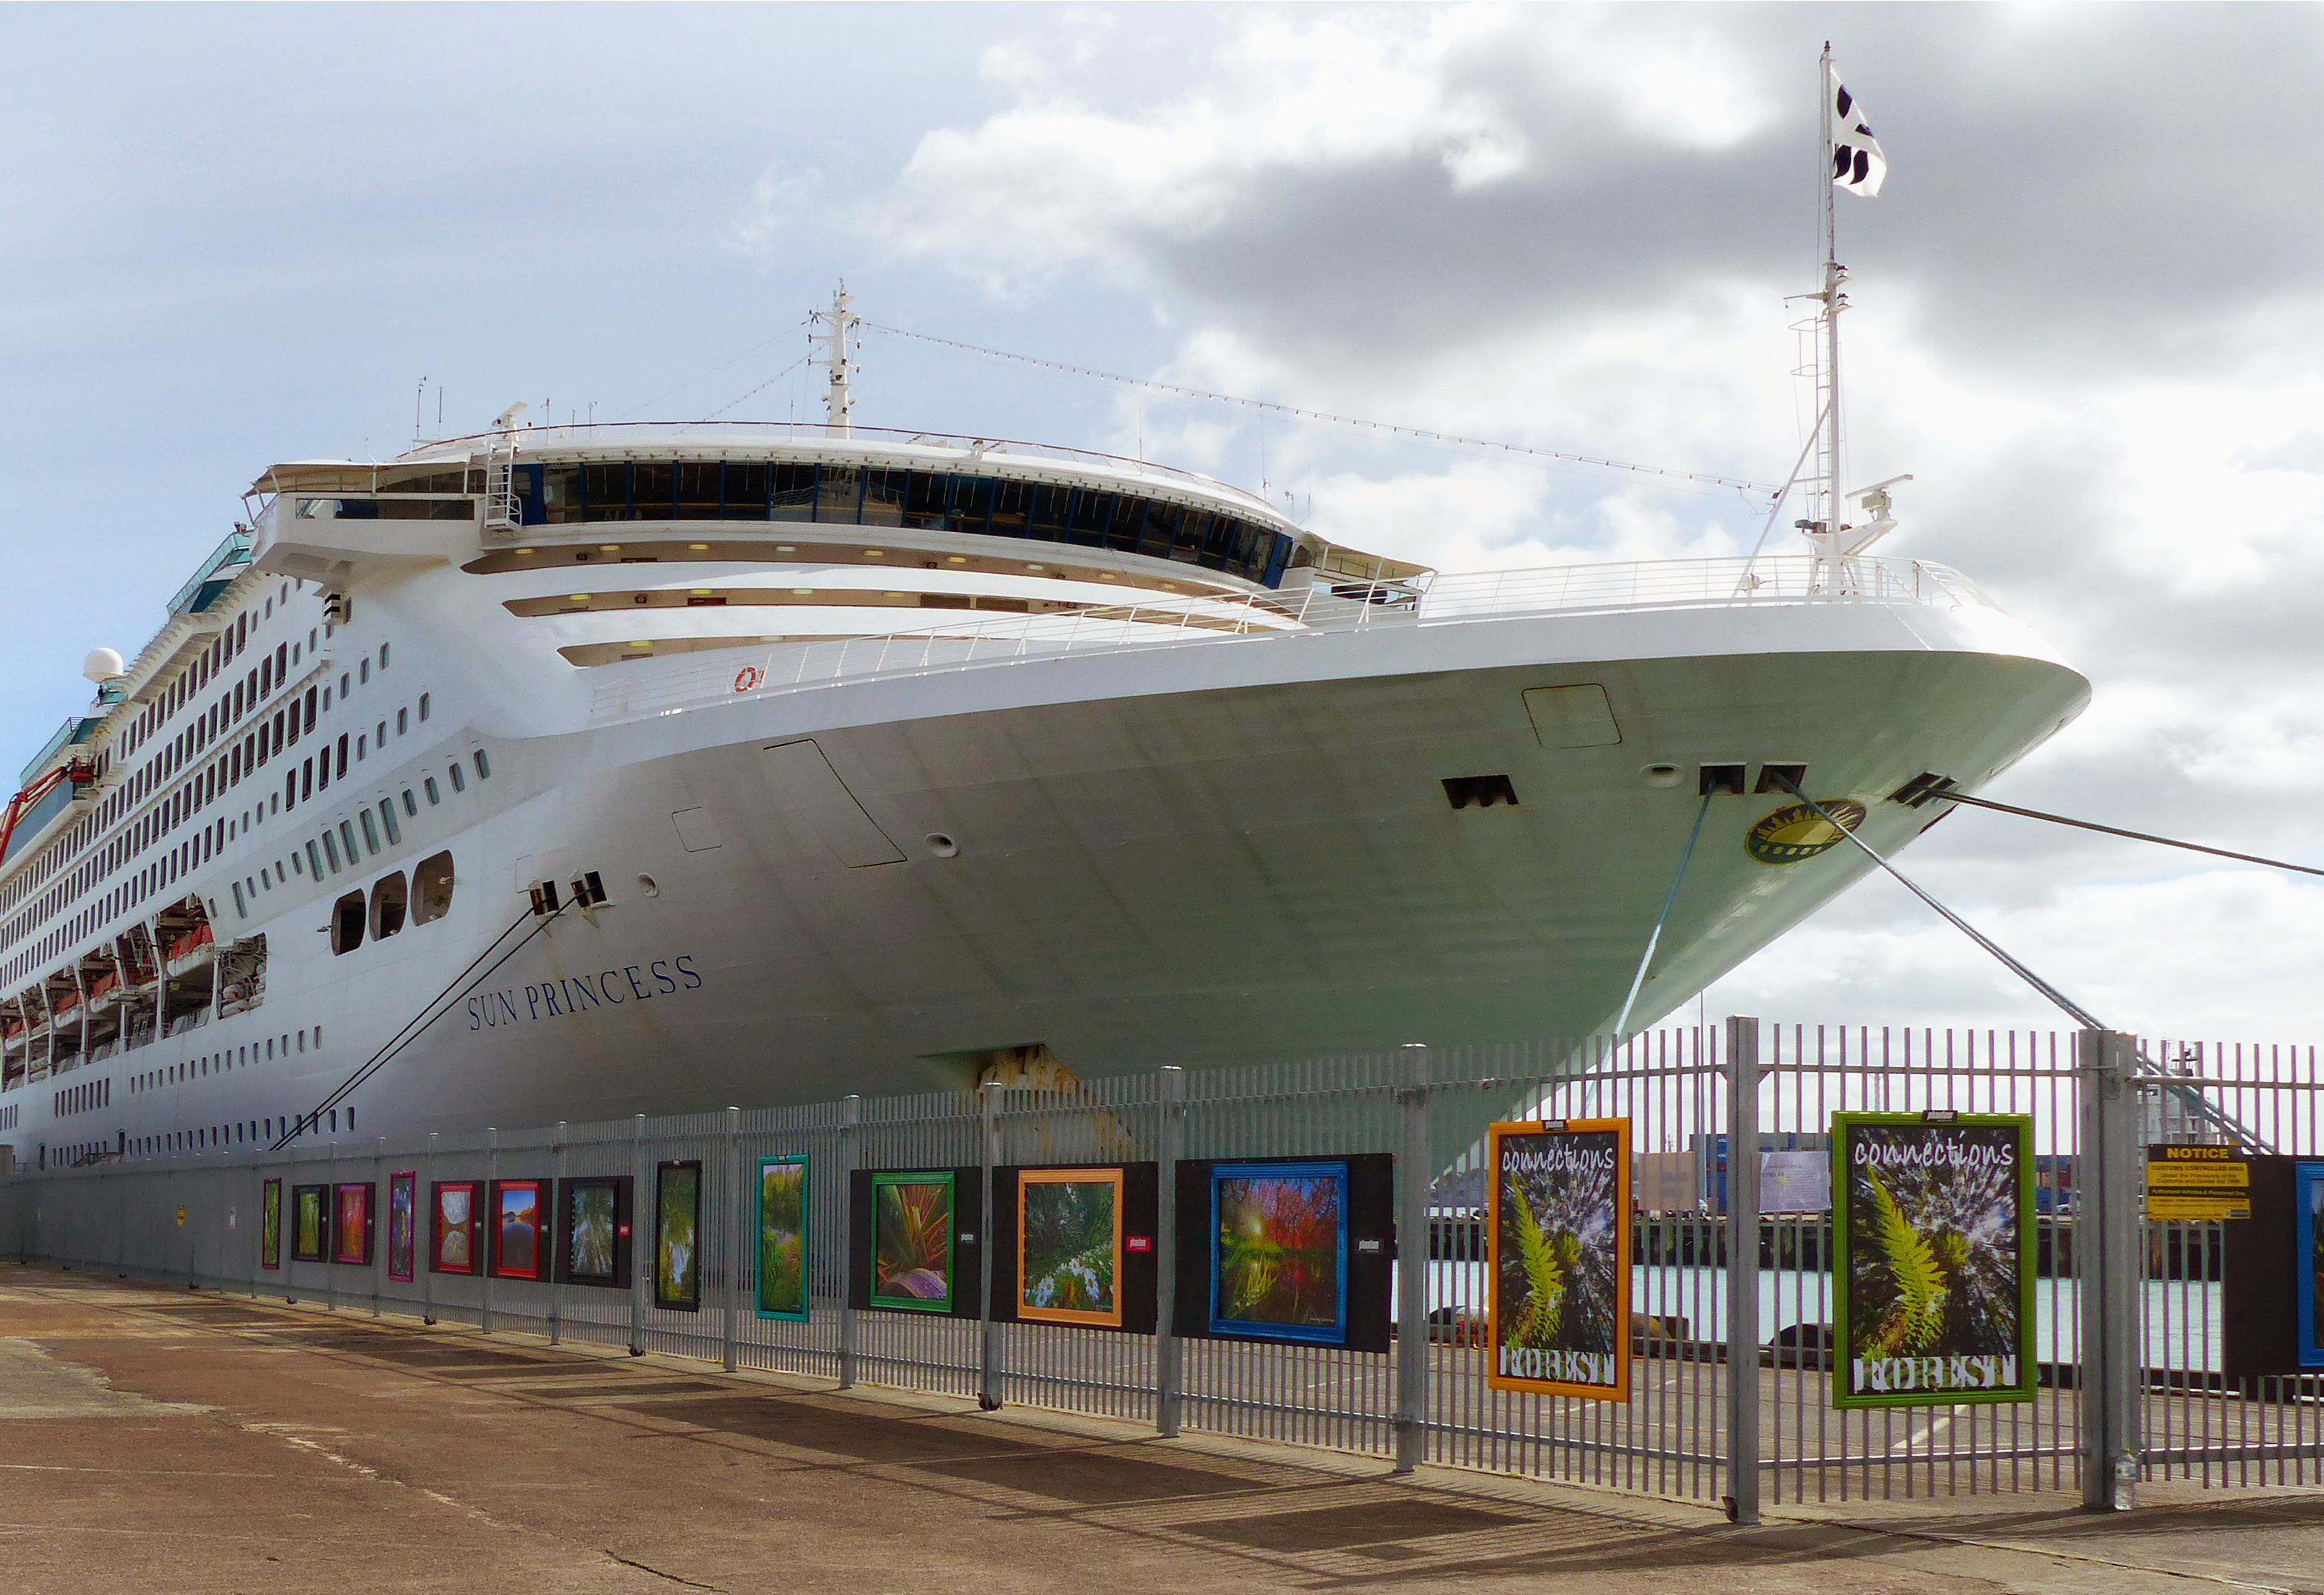
ship, transport, vehicle, publicdomain, infrastructure, lumixfz200, sunprincess, cruiseships, watercraft, cruise ship, passenger ship, freight transport, ocean liner